Basil Foster

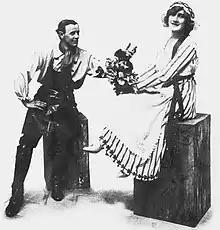
Foster as Vernon in "The Sunshine Girl" (1912), with Phyllis Dare as Delia

Basil Samuel Foster (12 February 1882 – 28 September 1959) was an English actor and cricketer who played 34 first-class matches in the early 20th century. He was the inspiration for the Wodehouse character, Catsmeat Potter-Pirbright, having become a stage actor so that he could also play county cricket.